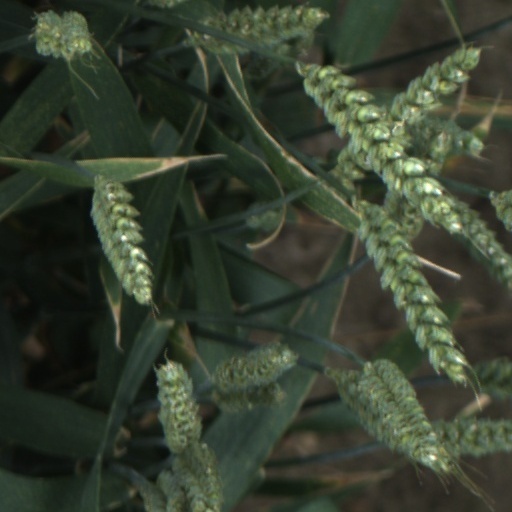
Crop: wheat